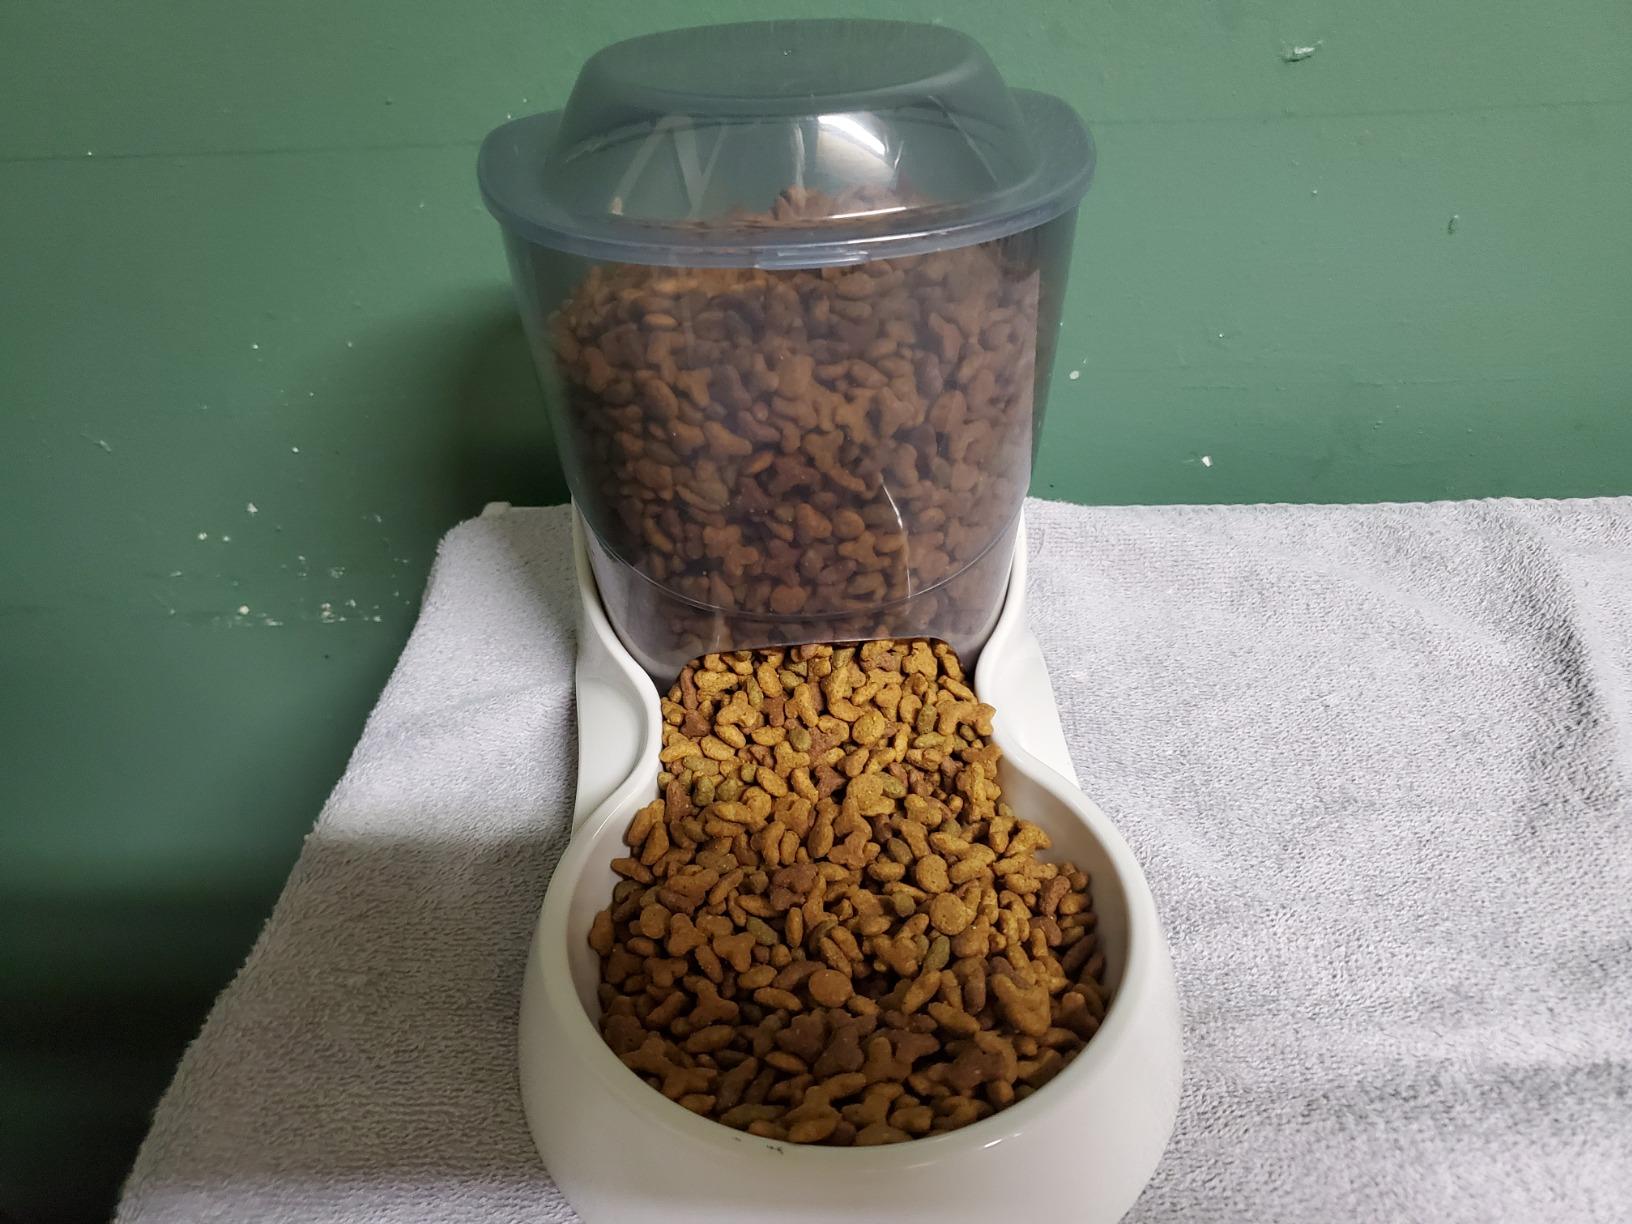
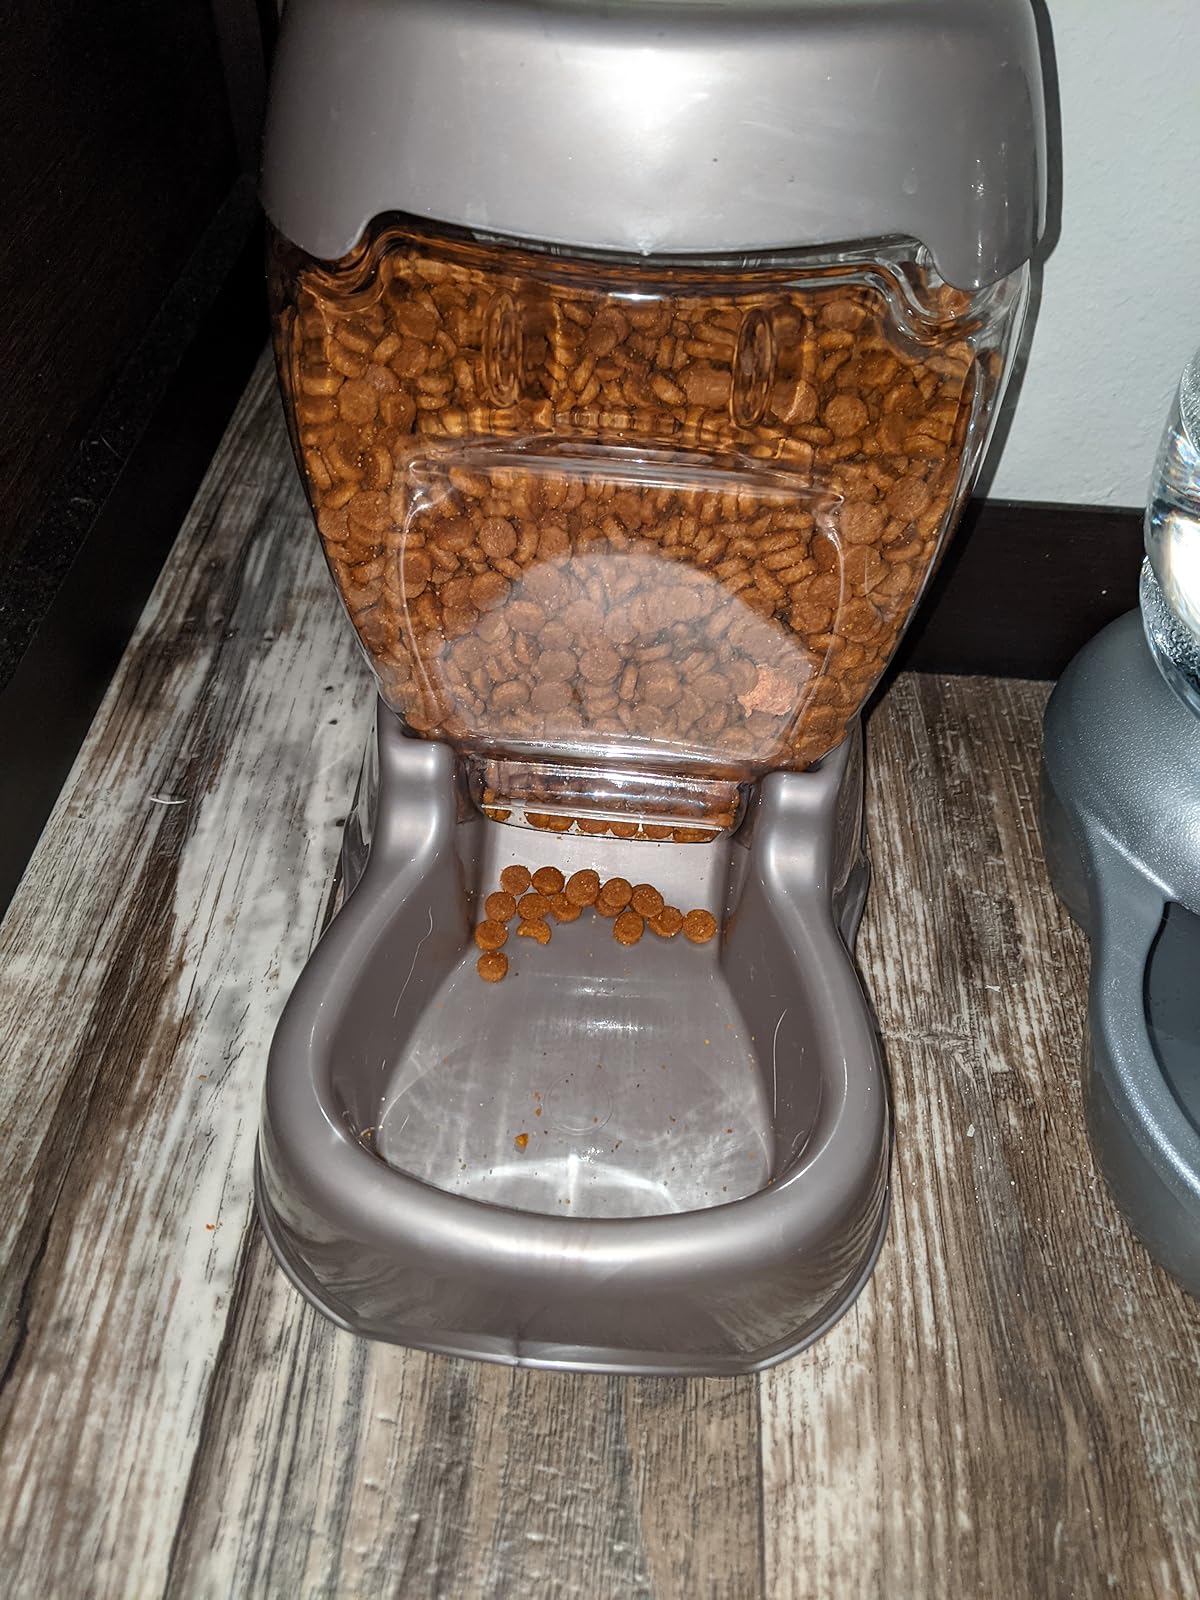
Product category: items_feeder
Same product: no